Brumado

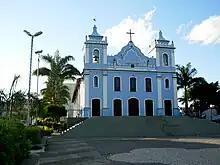

Although the municipality has small forest islands called Riparian Forests, often located on the banks of the rivers and streams of the region, the fauna is composed of animals adapted to the Caatinga. Animal biodiversity often ends up having its natural habitat threatened by miners, ranchers and hunters, who aim at territorial expansion, exploitation of natural resources and also illegal trade in animals; Consequently, it ends up entailing a predatory activity unrestrained and without any control with respect to the ecological imbalance that this action can cause.